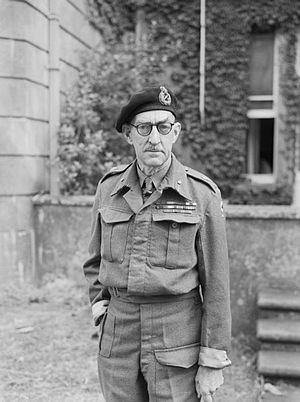
Percy Hobart
Generalmajor Sir Percy Cleghorn Stanley Hobart KBE CB DSO MC, også kendt som "Hobo", var en britisk militæringeniør, som blev kendt for at lede den 79. pansrede division under 2. Verdenskrig. Han var ansvarlig for udviklingen af de mange specialiserede, pansrede køretøjer, som tog del i invasionen i Normandiet og senere kampe.